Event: Nepal Earthquake
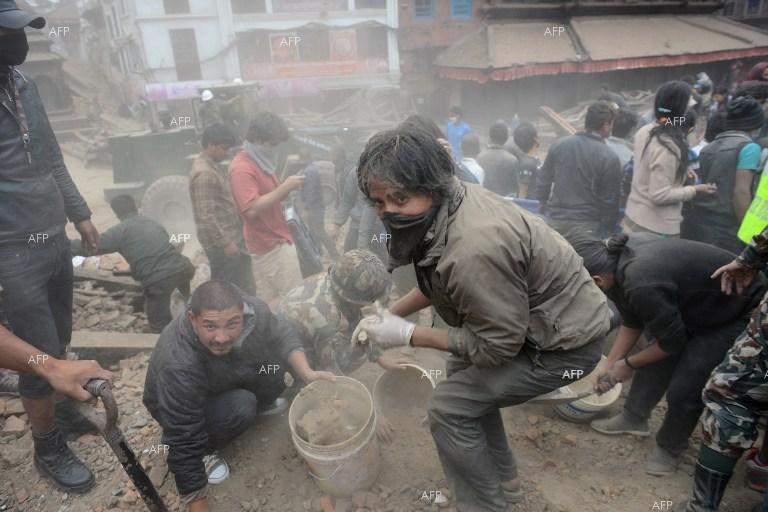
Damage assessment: damage